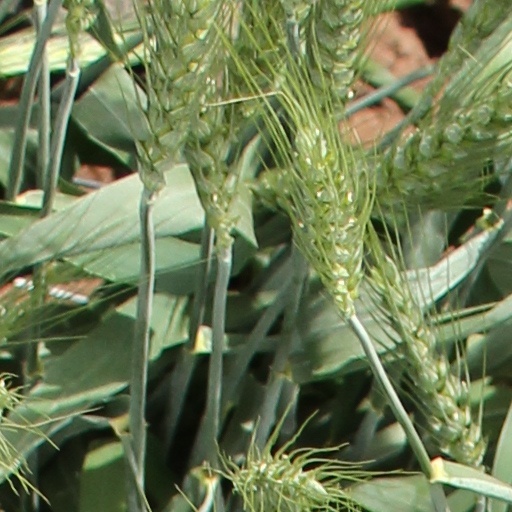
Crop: wheat